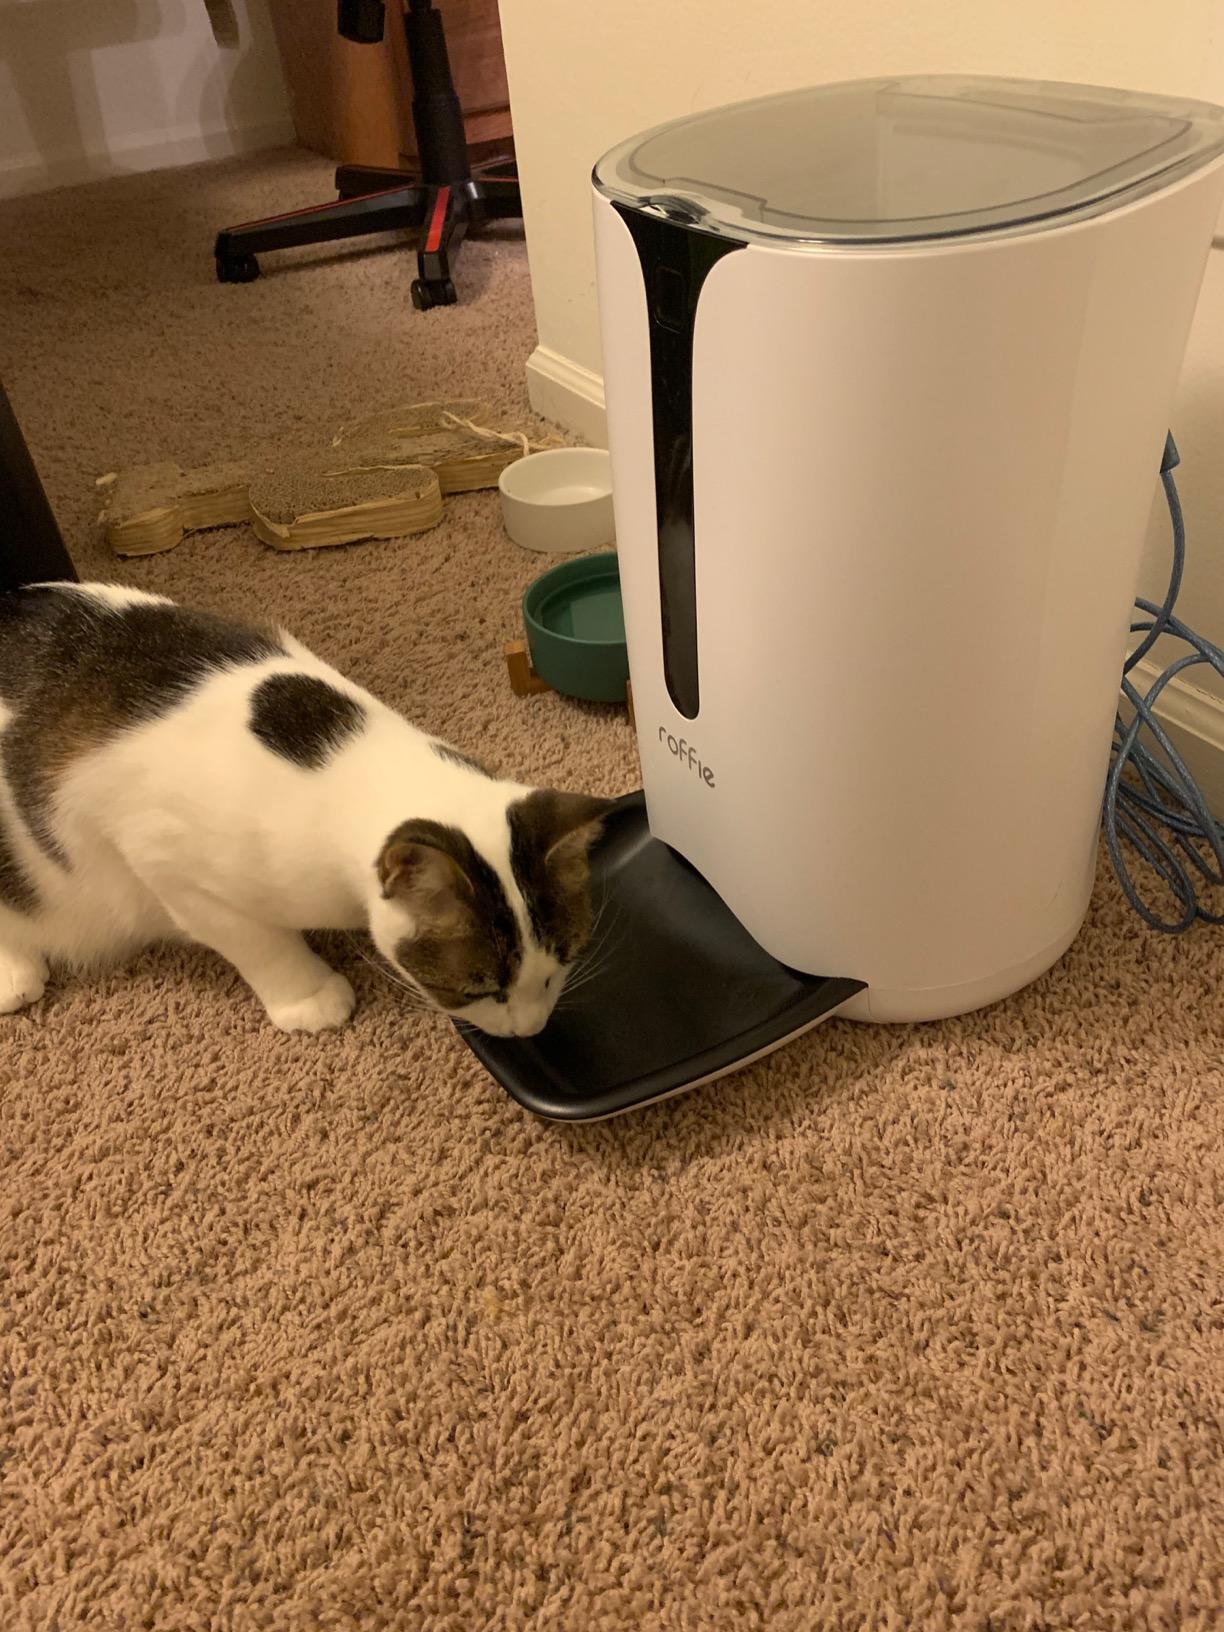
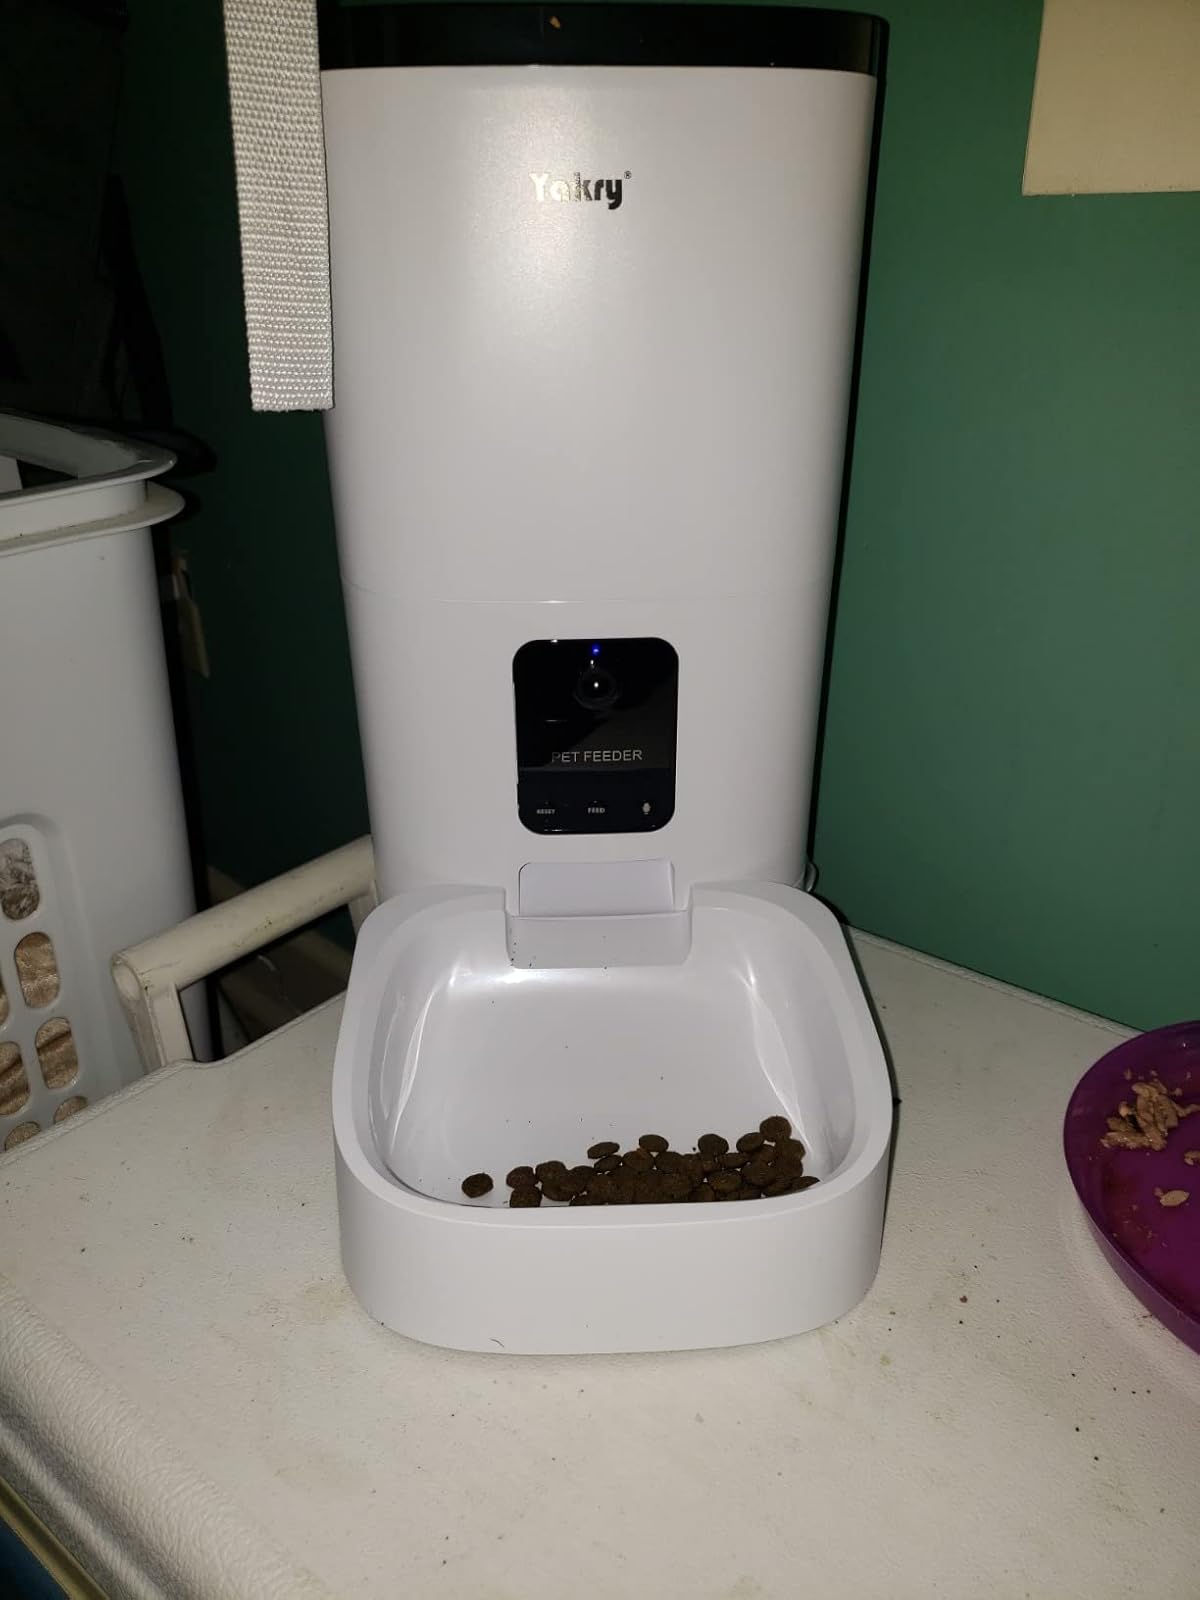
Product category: items_feeder
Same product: no